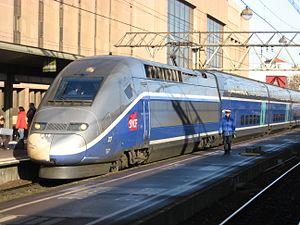
Auvergne-Rhône-Alpes est une région administrative française. Située dans la partie centrale et orientale du sud de la France, elle a été créée par la réforme territoriale de 2015. Mise en place après les élections régionales de décembre 2015, elle regroupe les anciennes régions Auvergne et Rhône-Alpes. Elle se compose de 12 départements et d'une métropole à statut de collectivité territoriale, s'étend sur 69 711 km² et compte 7 877 698 habitants en 2015. Lyon est le chef-lieu de la région.